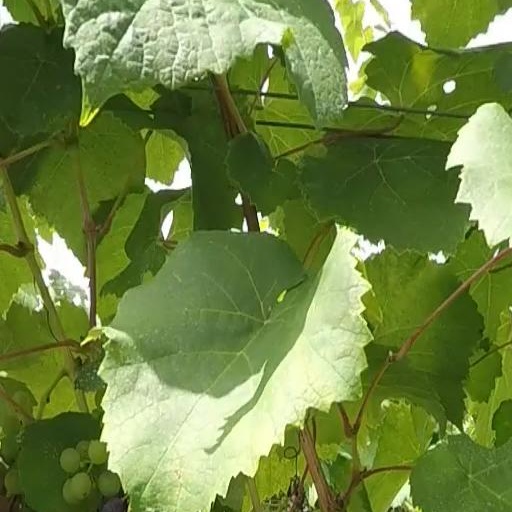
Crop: grape